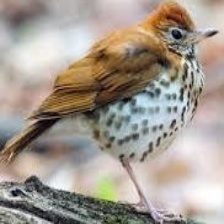
Species: WOOD THRUSH
Scientific name: HYLOCICHLA MUSTELINA